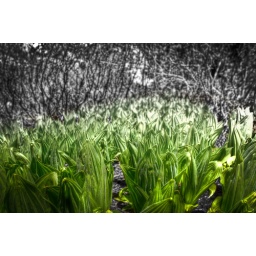
A group of extremely green plants found while hiking in the Sierra Nevada mountains.